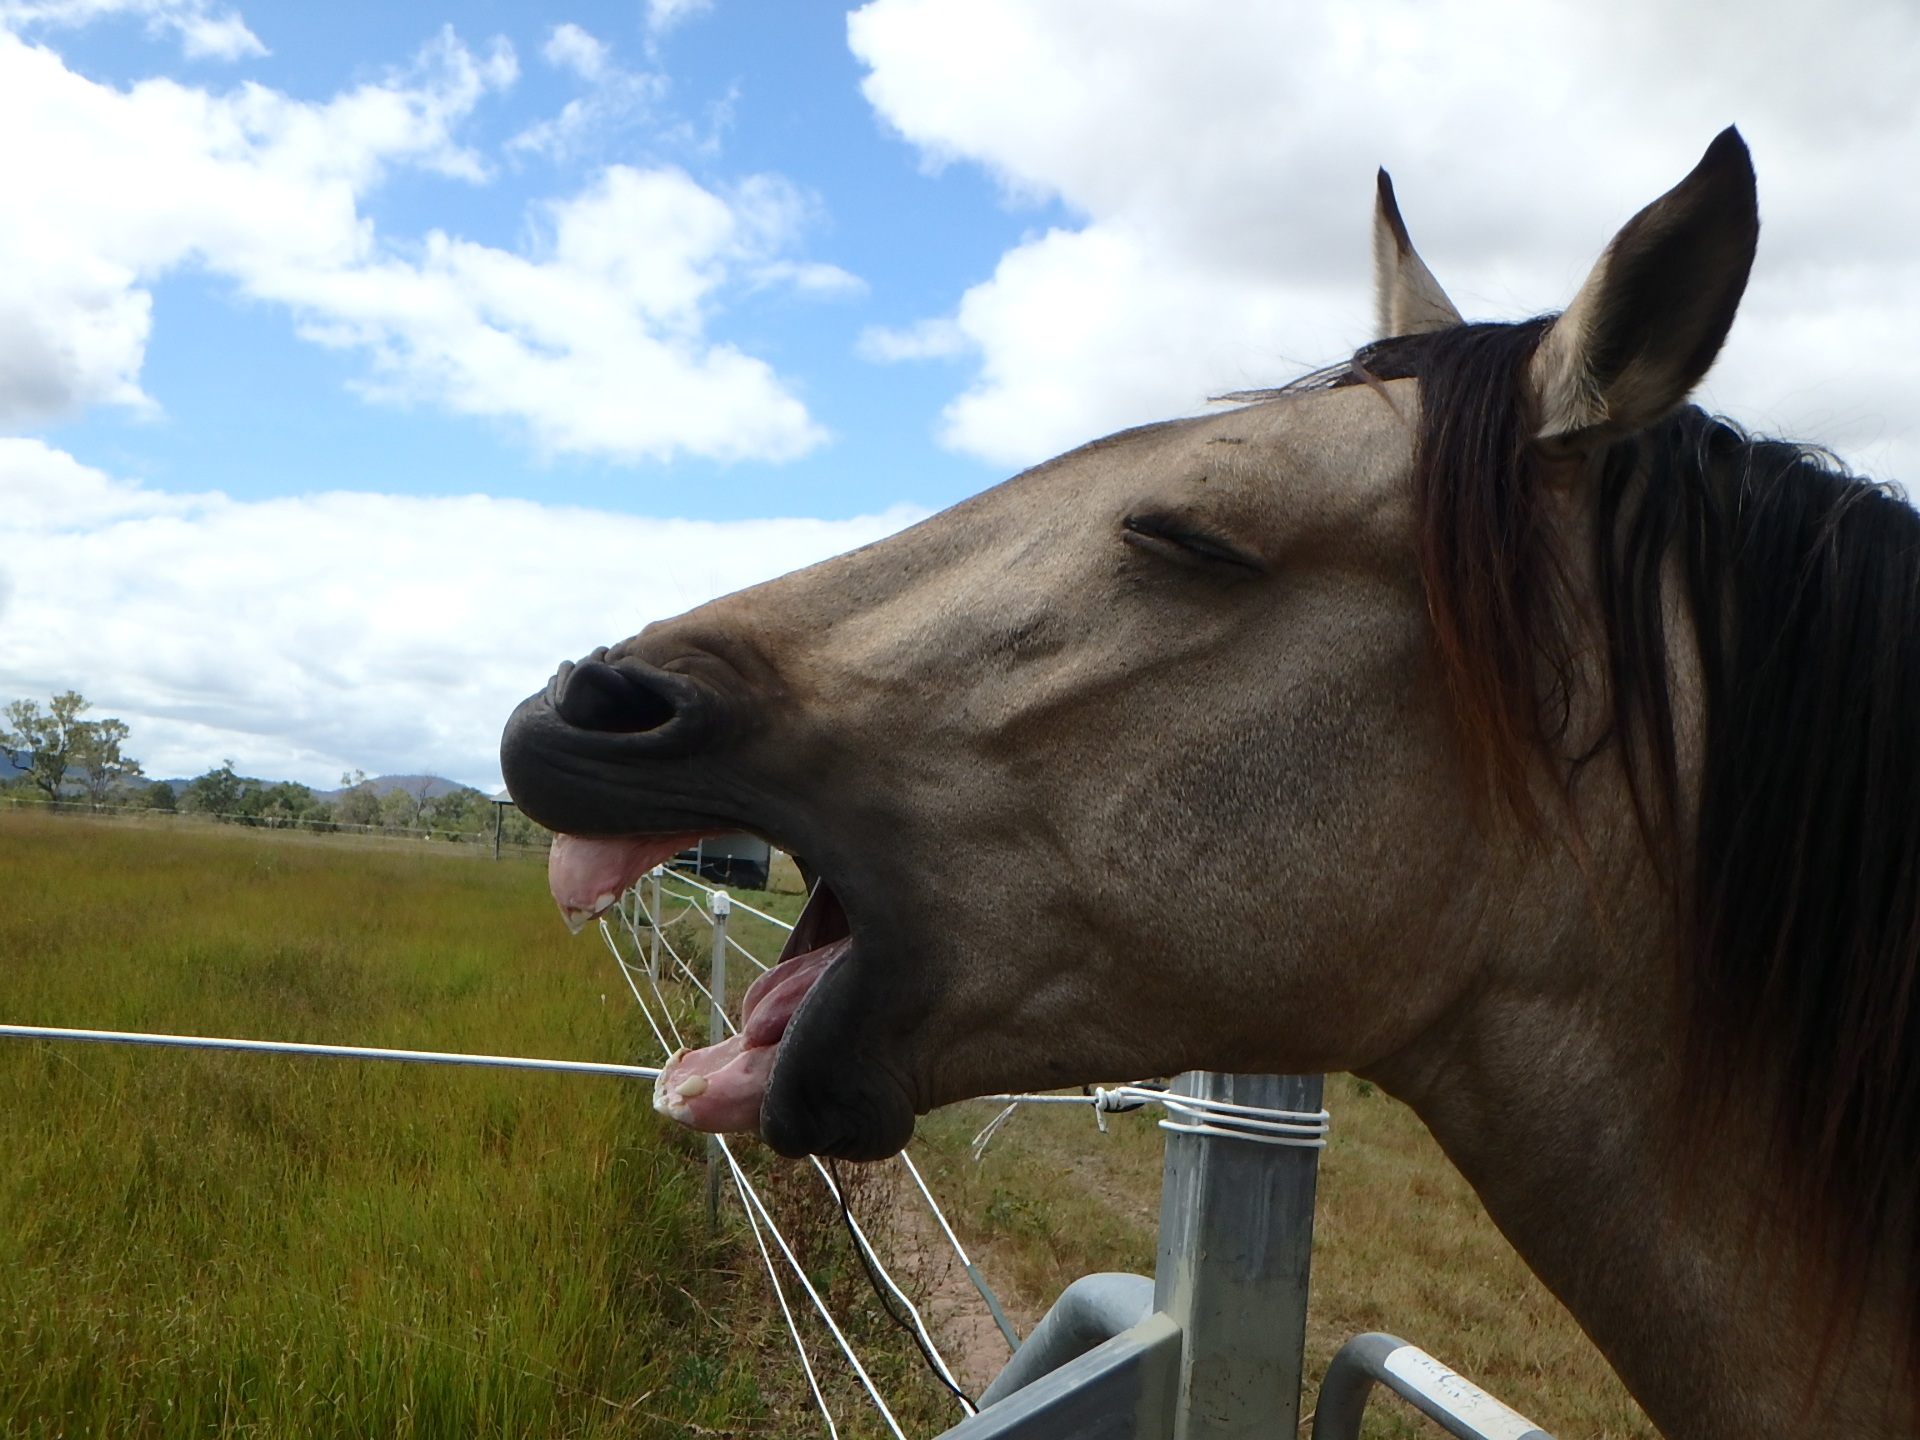
animal, horse, mammal, stallion, mane, ride, equestrian, bridle, equine, mare, laughter, breed, halter, pack animal, horse like mammal, mustang horse